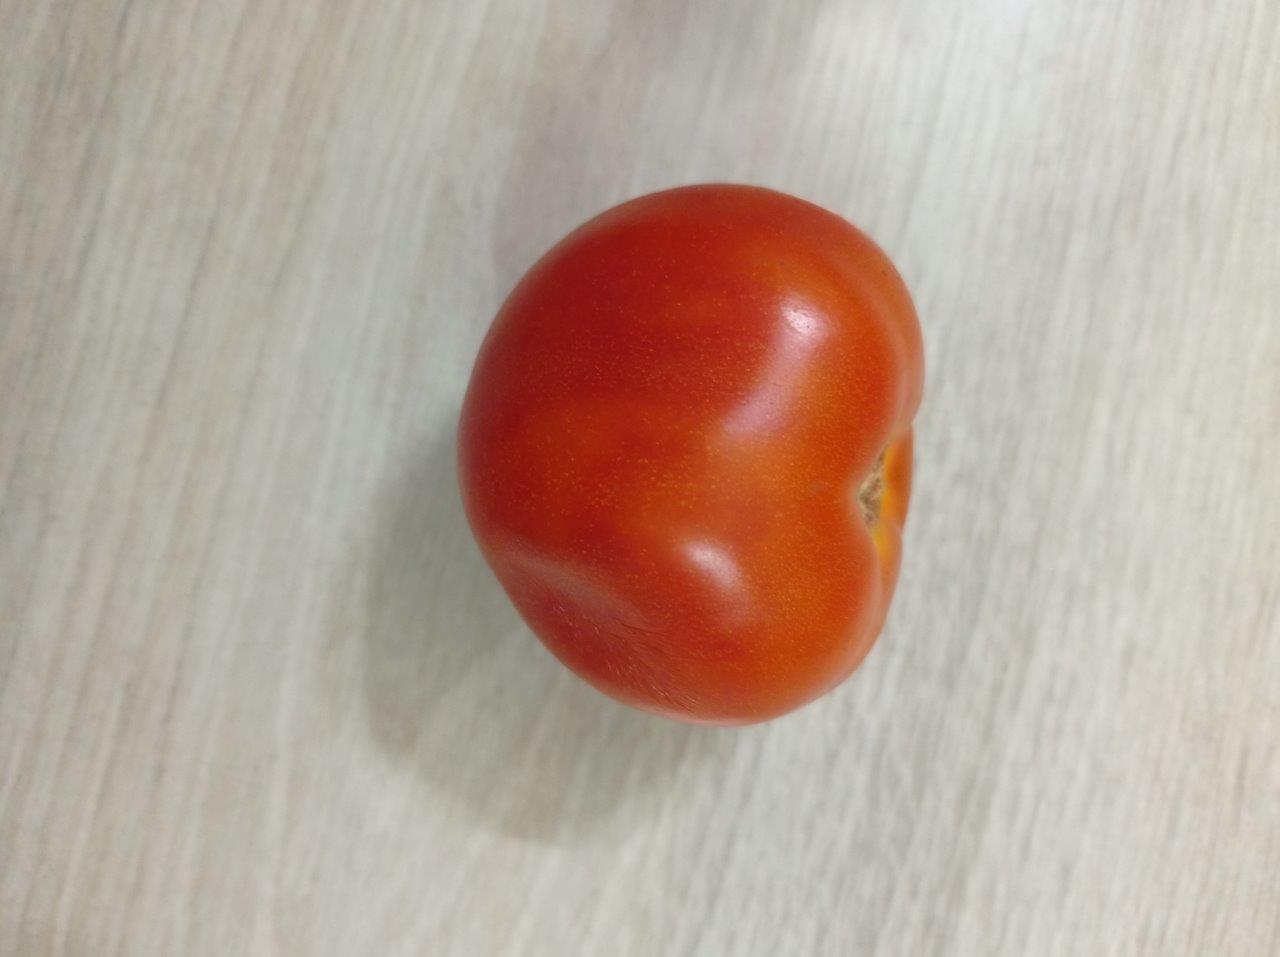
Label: Fresh